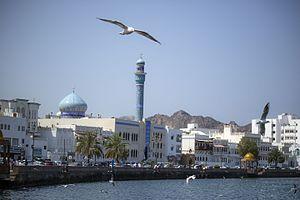
Mascate (en arabe مسقط Masqaṭ), ou Muscat, est la capitale du sultanat d'Oman. Le très ancien petit port (la vieille ville de Mascate ne contient que 25 000 habitants) est à l'origine de la plus grande agglomération du pays, avec une population dans l'aire métropolitaine de 1 090 797 habitants en 2008. Le chiffre dépasse ainsi de plus de 250 000 habitants la population recensée en 2010 dans le seul gouvernorat de Mascate3 (qui s'étend lui sur une superficie de 3 500 km2). Mascate s'étend donc désormais largement hors des limites de son gouvernorat (ou préfecture). Frysk: Maskat (ek Maskate of Muskat) is de haadstêd en grutste stêd fan de absolute monargy Oman. De stêd, dêr't ek it regear sit, hat seis foarsteden (wilayats) Matrah, Ruwi, Qurum en Seeb. De stêd leit oan de eastkust fan it lân oan de Golf fan Oman oan in soarte fan baai. Gàidhlig: ‘S e prìomh-bhaile Omàin agus am baile as motha den dùthaich a th' ann am Muscat (Arabais: مسقط, masqaṭ). Tha e suidhichte san ear na dùthcha, air cladach Camas Omàin. Tha an àrd-bhaile Mhuscat, ris an canar ""Capital Area"", a’ fàs nas motha gu math luath. Tha e cho mòr ri 3,500 km² agus anns a’ bhliadhna 2008 bha 731,730 duine a’ fuireach ann. 'S e Muscat aon de na bailtean as aosta a th’ ann air feadh an t-Saoghail. B' e Bhasco da Gama às a' Phortagail a’ chiadh fhear Eòrpach a ràinig Oman air an t-siubhail aige chun nan Innseachain. Galego: Mascate (en árabe: مسقط, ""Masqat""), é unha cidade cunha poboación de 880.200 habitantes (2005), e a capital de Omán. É a maior cidade do sultanato. Está ben planificada, estendéndose por unha comprida área de cerca de 1.500 km². A causa disto boa parte da urbe está baleira, pero ao tempo aberta a desenvolvementos futuros. Hai distritos con forte concentración residencial e comercial, colocados en zonas ben precisadas. 한국어: 무스카트(아랍어: مسقط, Masqaṭ 마스카트[*], 문화어: 마스까트)는 오만의 수도로, 역사 유적과 자연 풍광, 전통과 현대 문명이 잘 어우러진 항구 도시이다. Hawaiʻi: ʻO Muscat ke kapikala o ʻOmana. 25,891 a Muscat poʻe ma ka helu kanaka o 2013. Հայերեն: Մասկատ (արաբ․՝ مسقط‎‎), Օմանի մայրաքաղաքն է և խոշորագույն քաղաքը։ Մասկատ նահանգապետության գլխավոր քաղաքը։ Նավահանգիստ է Օմանի ծոցի ափին։ 2005 թվականի դրությամբ բնակչությունը կազմել է 650 հազար մարդ, իսկ 2015 թվականի մայիսին տեղի ունեցած մարդահամարի տվյալների համաձայն՝ 1.56 միլիոն մարդ हिन्दी: मस्क़त ओमान की राजधानी ही नहीं बल्कि यहाँ का सबसे बड़ा शहर भी है। यह शहर आधुनिकता तथा परंपरा का अदभूत संगम है। यहां एक ओर जहां आधुनिक इमारतों को देखा जा सकता है, वहीं ऐतिहासिक स्‍थलों की भी यहां भरमार है। इस कारण यह शहर हमेशा पर्यटकों के आकर्षण के केंद्र में रहता है। अल जलाली किला तथा अल मिरानी किला, भव्‍य मस्जिद, मुतराह सोक, कसर अल अलाम रॉयल पैलेस, वेट अज-जुबैर म्‍यूजियम, कुर्रम नेशनल पार्क आदि यहां के प्रमुख दर्शनीय स्‍थल हैं। Hornjoserbsce: Maskat (arabsce مسقط) je hłowne a najwjetše město Omana. Ma něhdźe milion wobydlerjow a leži při brjoze Arabskeho morja na sewjeru kraja. Hrvatski: Muscat ili Muskat (arapski: امسقط) je glavni i najveći grad Omana od 24.893, ako se računa najuži centar grada koji se zove Muscat, ali sa okolnim gradovima 632.073 stanovnika. Ido: Muscat esas chef-urbo di Oman. Ilokano: Ti Muscat (Arabiko: مسقط‎, Masqaṭ panangibalikas [ˈmasqatˤ]) ket ti kapitolio ti Oman. Daytoy ket tugaw pay ti gobierno ken ti kadakkelan a siudad iti Gobernorato ti Muscat. Segun ti Nailian a Sentro para kadagiti Estadistika ken Pakaammo (NCSI), ti dagup a populasion ti Gobernorato ti Muscat ket nakaabot iti 1.56 a riwriw manipud idi Septiembre 2015. Ti metropolitano a lugar ket umabot iti agarup a 3,500 km2 (1,400 sq mi) Bahasa Indonesia: Muskat (Arabic: مسقط‎‎, Masqaṭ pronounced [ˈmasqatˤ]) adalah ibu kota sekaligus kota terbesar Oman. Berdasarkan informasi dari National Centre for Statistics and Information (NCSI) , total populasi Kegubernuran Oman mencapai 1.56 juta (September 2015). Area metropolitan terbentang sekitar 3,500 km2 dan terdiri dari 6 provinsi yang disebut wilayah. Ирон: Маскат (араб. مسقط‎‎) у Оманы сæйраг сахар. Íslenska: Múskat (arabíska مسقط Masqaṭ) er höfuðborg og stærsta borg Óman. Árið 2005 var áætlaður íbúafjöldi borgarinnar 635.000 manns. Stórborgarsvæði Óman, sem að heimamenn þekkja einfaldlegasem höfuðborgarsvæðið, nær yfir 3500 km². Italiano: Mascate (in arabo: مسقط‎, Masqaṭ), popolazione 1.310.826 abitanti (2015) è la capitale dell'Oman. Nonostante la notevole popolazione, che la rende la città più grande del sultanato, Mascate è ben pianificata e molto estesa (copre un'area di circa 1500 km²). A causa di ciò gran parte della città è vuota e aperta a sviluppi futuri. Ci sono distretti ad alta concentrazione residenziale e commerciale, collocati in zone ben precise. עברית: מסקט (בערבית: مسقط, מַסְקַט) היא בירת עומאן והעיר הגדולה במדינה. שטחה המטרופוליני משתרע על פני 1500 קמ""ר ונחלק לשש רשויות מנהל. אוכלוסייתה מונה 1,090,797 תושבים, נכון לשנת 2008 Kalaallisut: Masqat (arabiamiutut: مسقط, Madīnat al-Kuwayt) Omanimi illoqarfiit pingaarnersaat. ქართული: მასკატი (არაბ. - مسقط). ომანის დედაქალაქი. Қазақша: Маскат (араб.: مسقط‎) — Оманның елордасы және ең ірі қаласы. Маскат губернаторлығының басты қаласы. Оман шығанағының жағалауындағы порт. Kiswahili: Maskat (Kiarabu: مسقط) ni mji mkuu pia mji mkubwa wa Omani. Mji una takriban wakazi 650,000. Кыргызча: Маскат – Оман султандыгынын борбору. Араб жарым аралынын чыгышында, Оман булуңунун жээгинде жайгашкан порт шаар (сыртка курма, жемиш, кургатылган балык чыгарат). Калкы 620 миң (2006